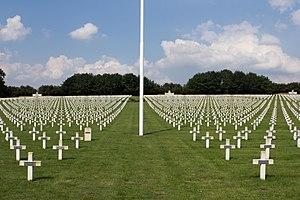
Neuville-Saint-Vaast est une commune française située dans le département du Pas-de-Calais en région Hauts-de-France.
La nécropole nationale de la Targette de Neuville-Saint-Vaast, est un cimetière de soldats français morts au cours de la Première et de la Seconde Guerre mondiale.